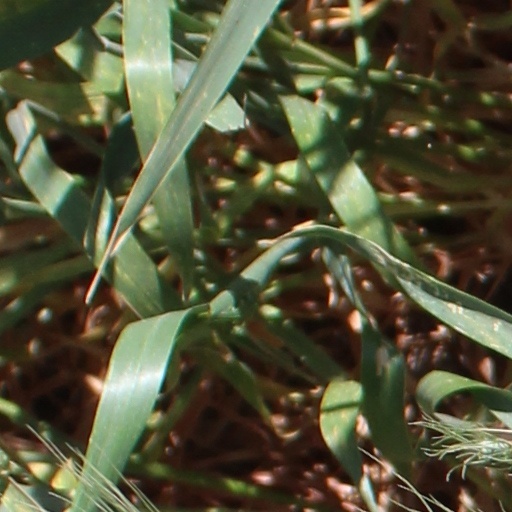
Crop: wheat